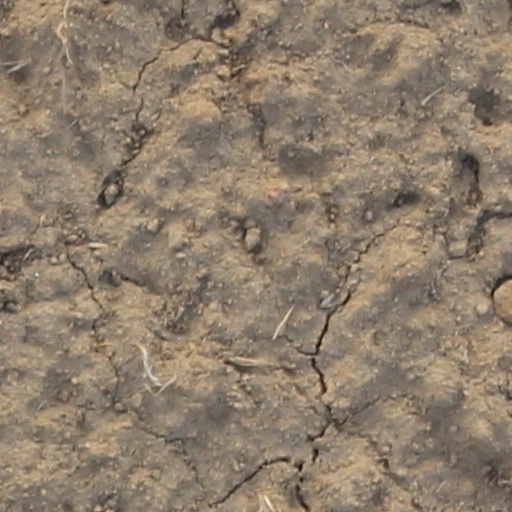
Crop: wheat